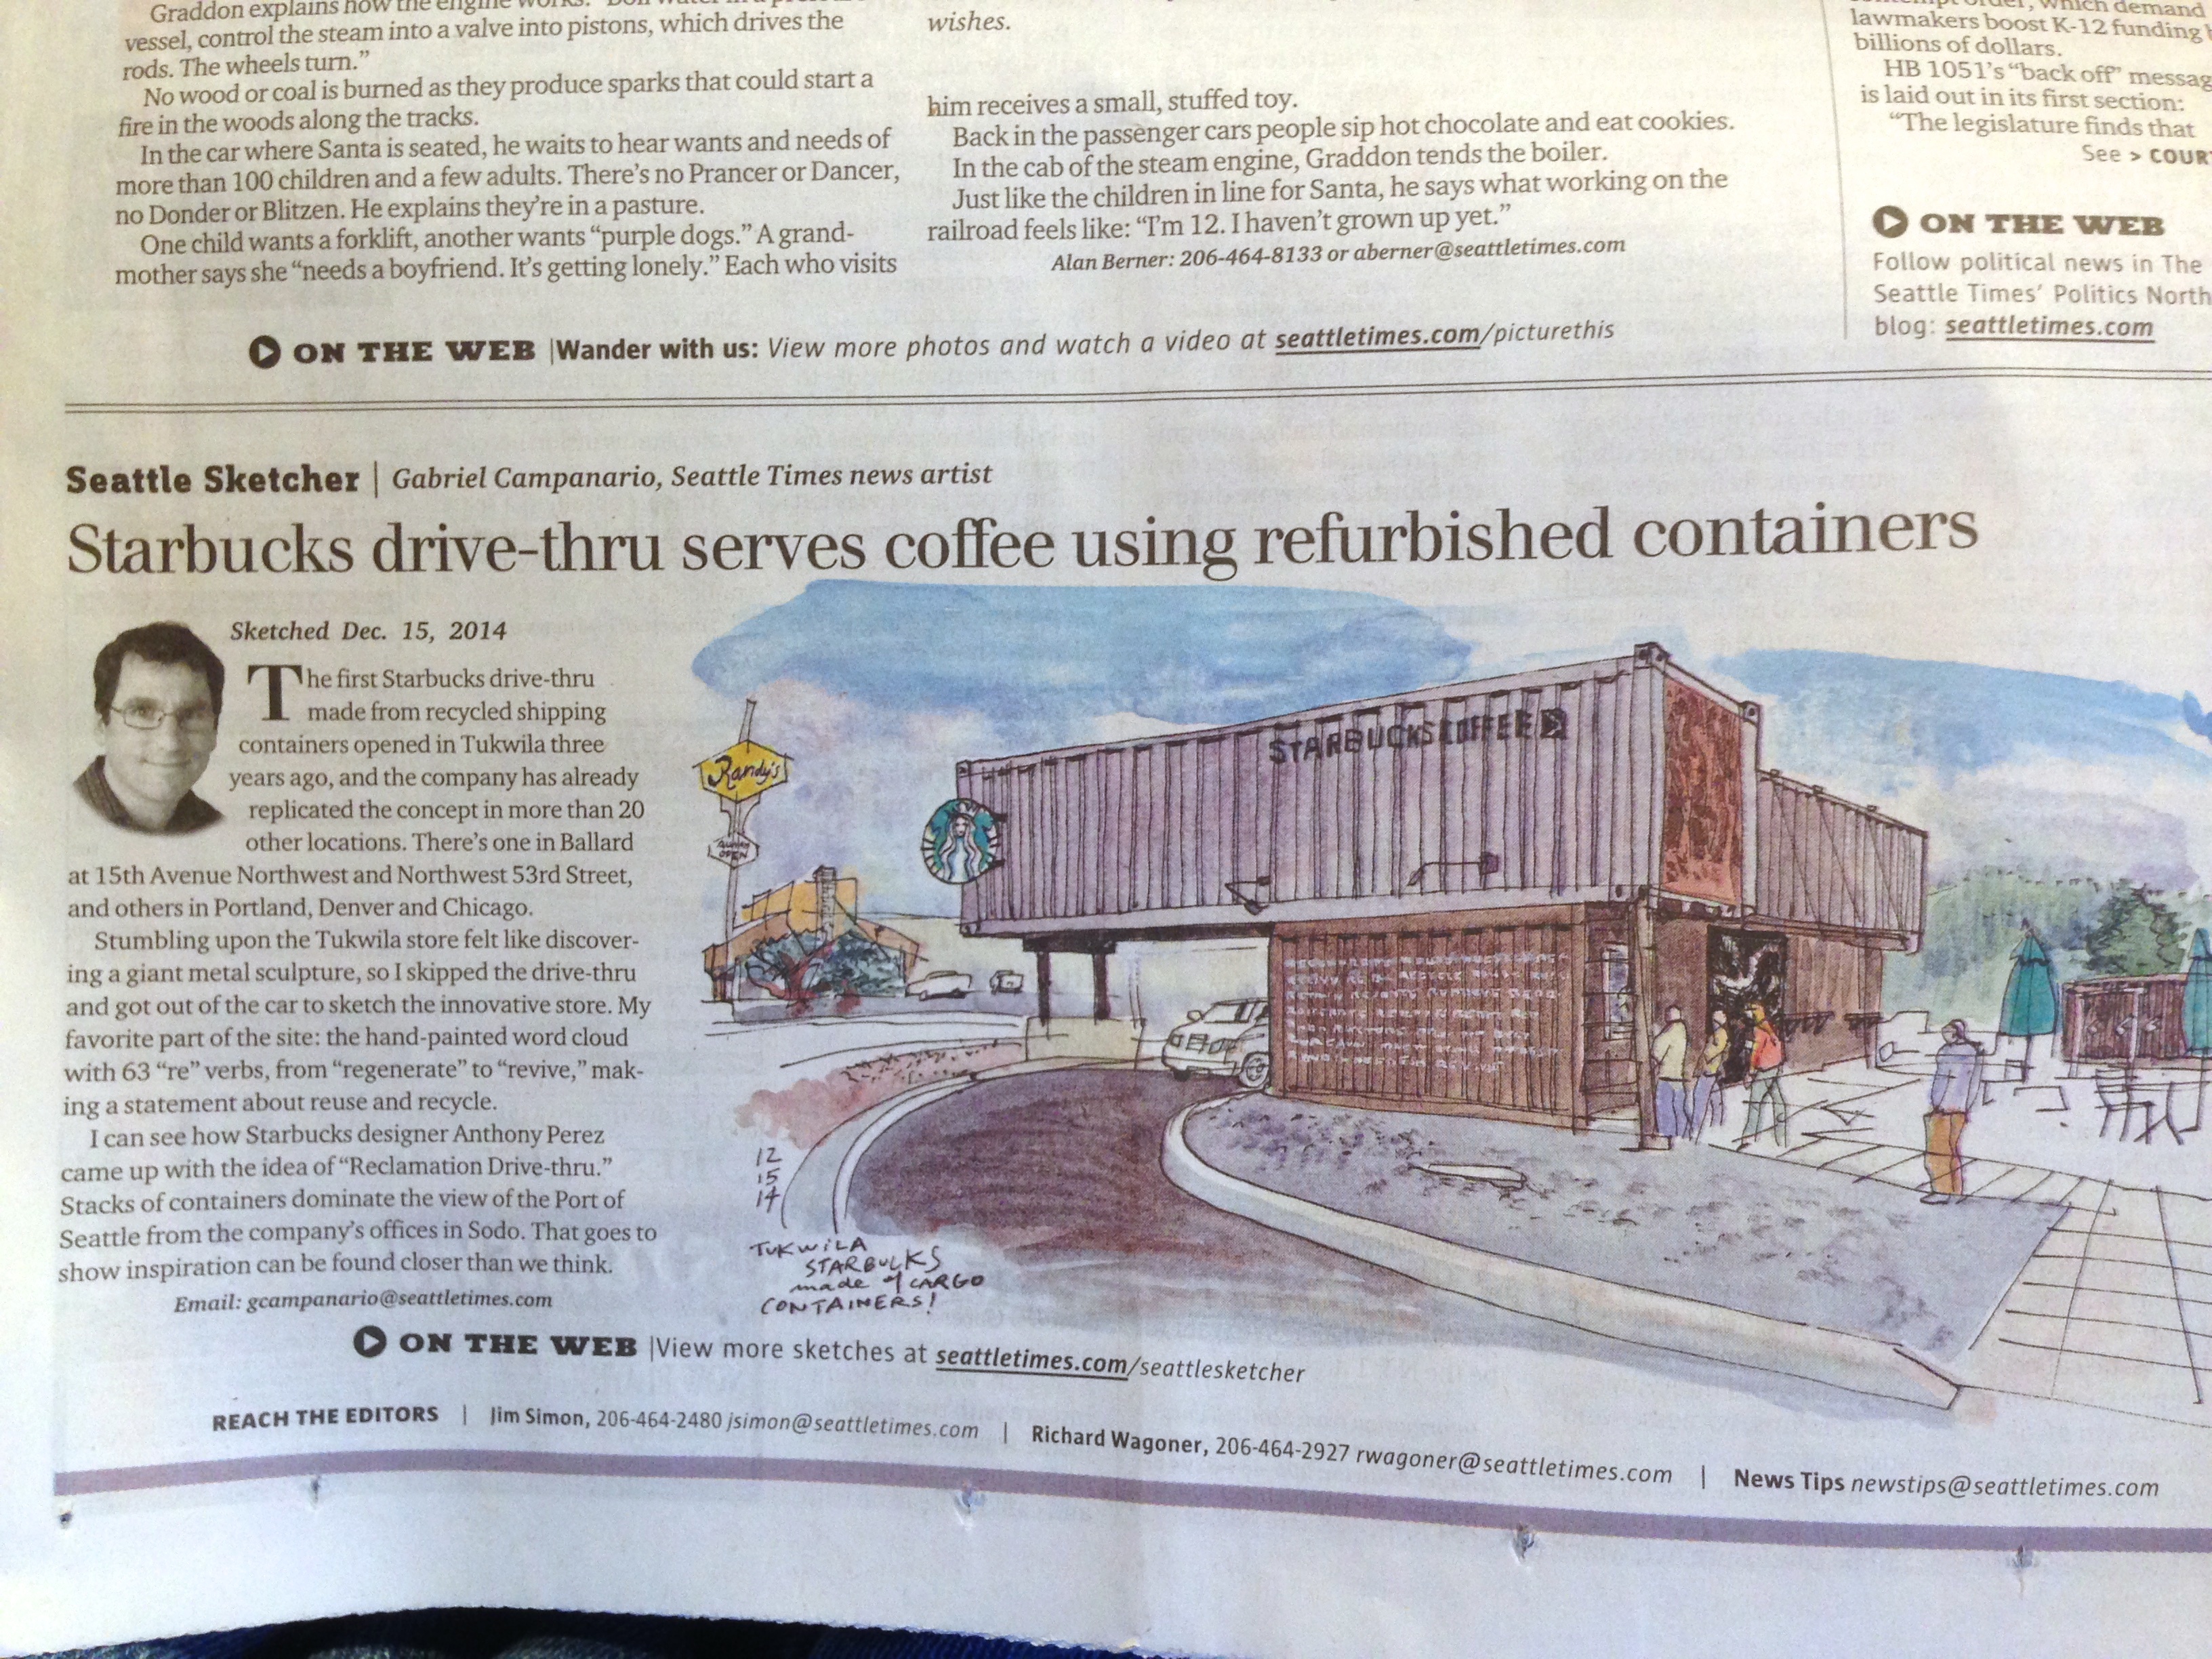
advertising, vehicle, text, document